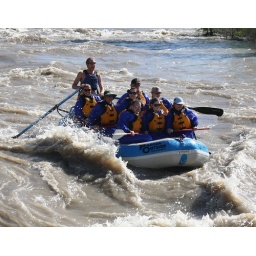
Shay and I in the front as we white water raft down the San Juan river.